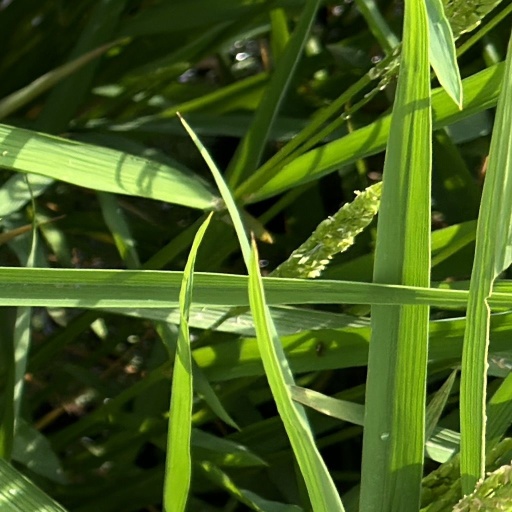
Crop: rice